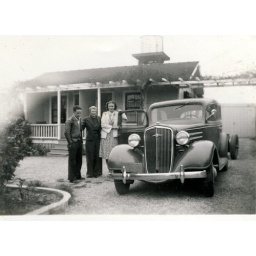
Friends around a 1935 Chevy. Processing date March 25, 1939. My grandma on the right, holding the car door